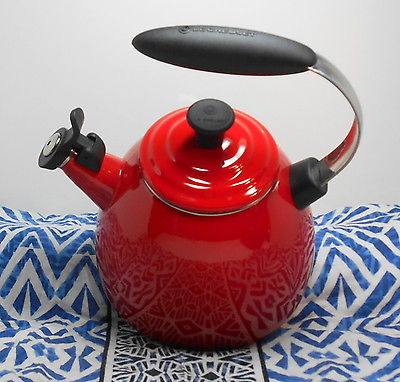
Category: kettle